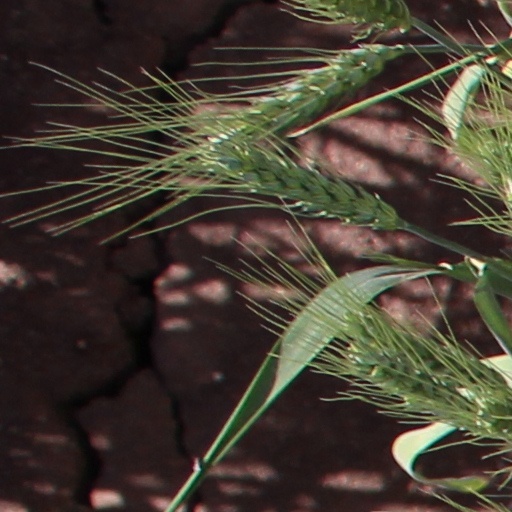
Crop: wheat